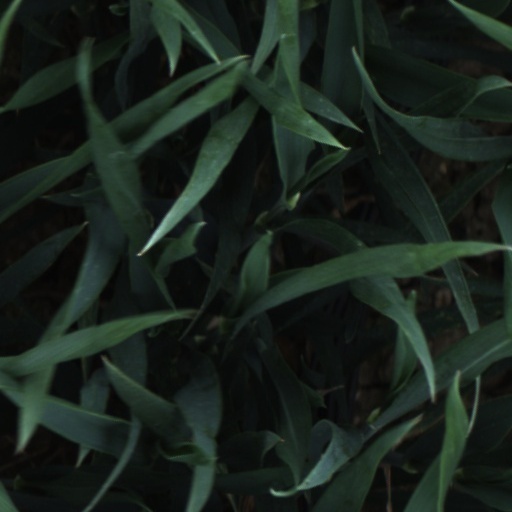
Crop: wheat